Sustainable gardening

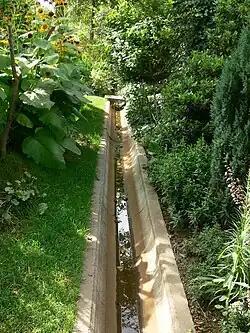
A water collector at the EVA Lanxmeer housing development in Culemborg, Netherlands

Sustainable gardening includes the more specific sustainable landscapes, sustainable landscape design, sustainable landscaping, sustainable landscape architecture, resulting in sustainable sites. It comprises a disparate group of horticultural interests that can share the aims and objectives associated with the international post-1980s sustainable development and sustainability programs developed to address that humans are now using natural biophysical resources faster than they can be replenished by nature.